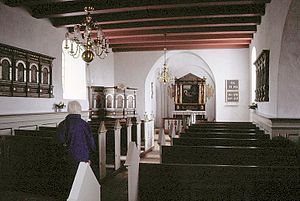
Horsens Kirke
Kirkerummet
Horsens Kirke i Danmark. Skibet set mod øst
Horsens Kirke ligger i byen Langholt, Horsens Sogn, Aalborg Kommune; indtil Kommunalreformen i 1970 lå det i Kær Herred, Horsens-Hammer Kommune, Ålborg Amt.